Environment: real
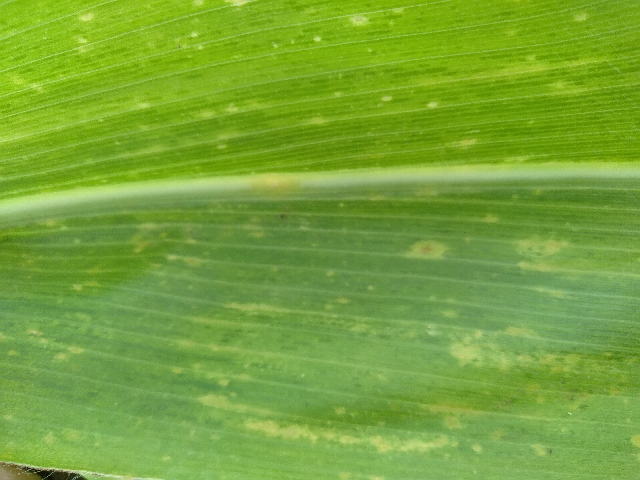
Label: lethal_necrosis